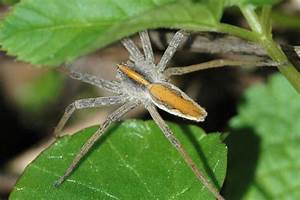
Label: spider